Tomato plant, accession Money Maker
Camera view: horizontal (90 deg, fisheye); turntable rotation: 330 degrees
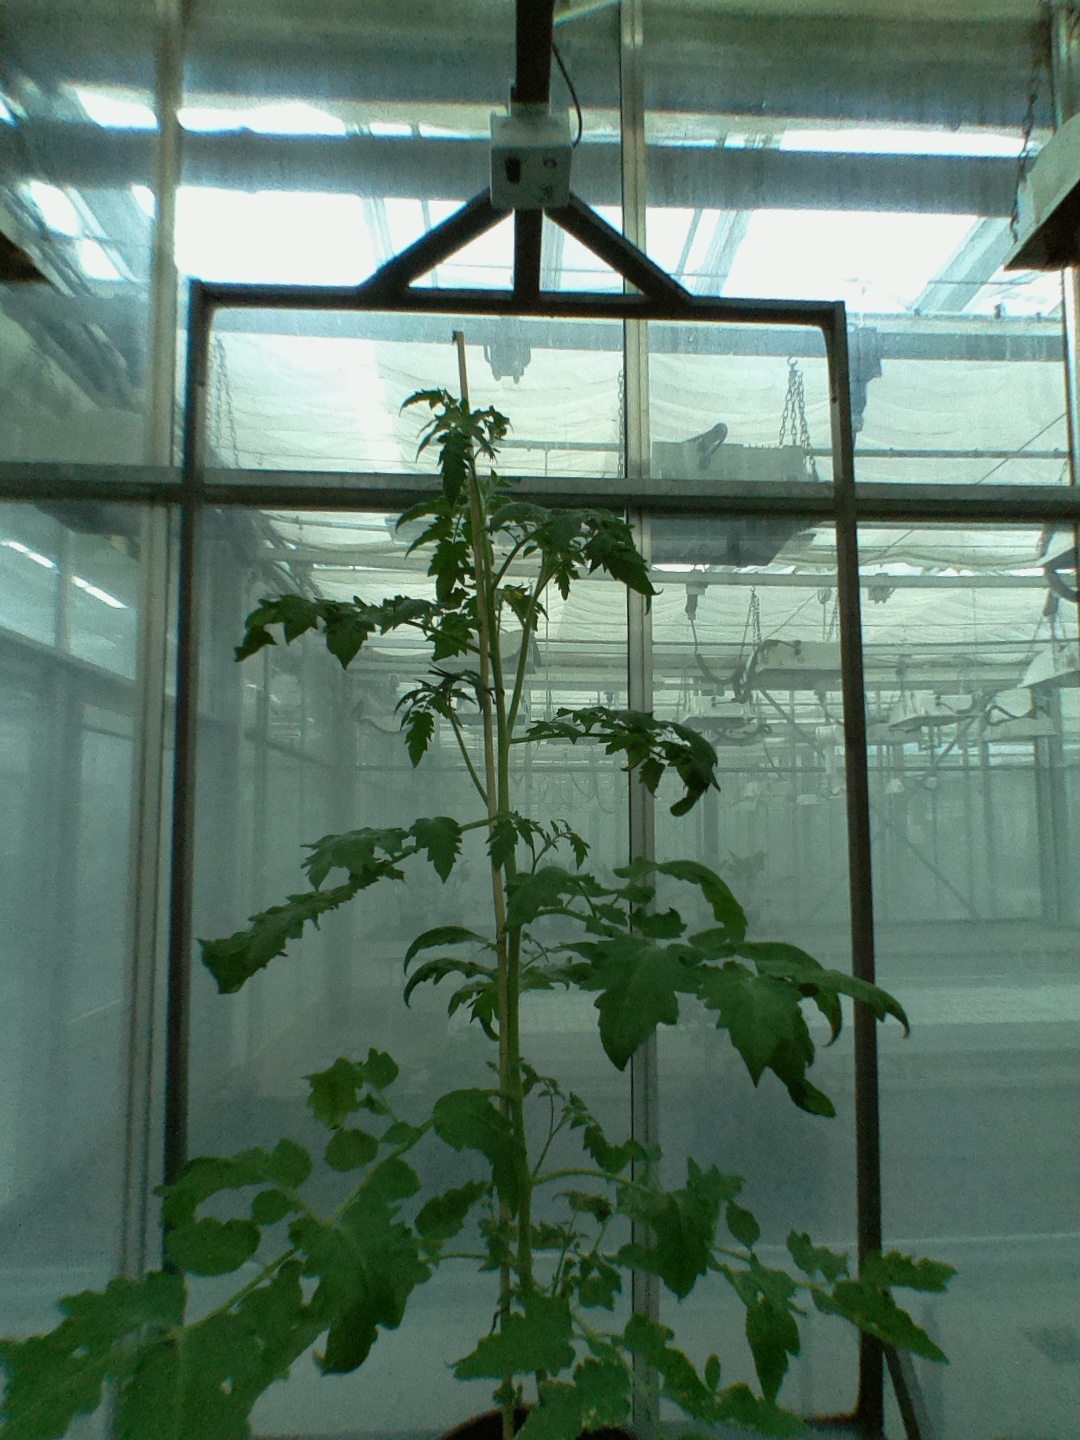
BBCH growth stage 63: 30%-40% of flowers open